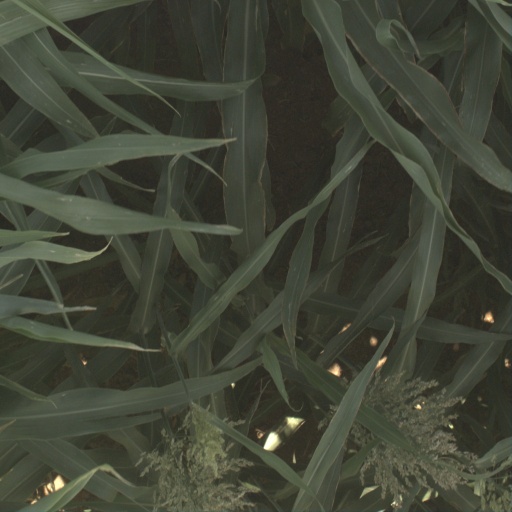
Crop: sorghum